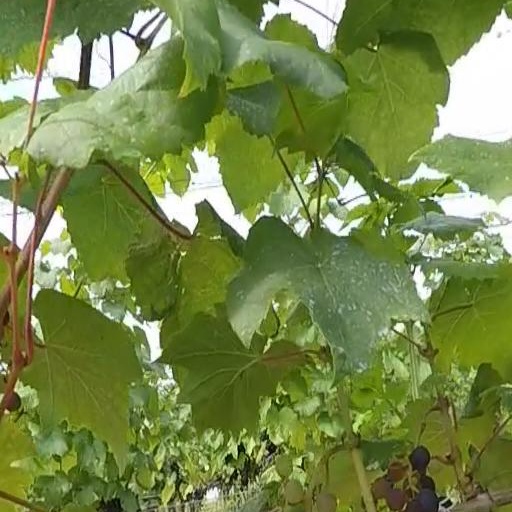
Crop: grape